Nuno Espírito Santo

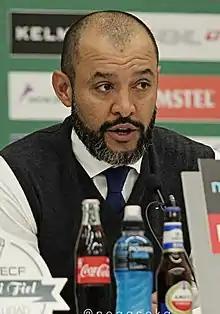
Espírito Santo as manager of Valencia in 2015

Nuno Herlander Simões Espírito Santo (born 25 January 1974), known as Nuno Espírito Santo or simply Nuno, is a Portuguese-São Toméan football manager and former player who played as a goalkeeper. He is currently the head coach of Premier League club Nottingham Forest.